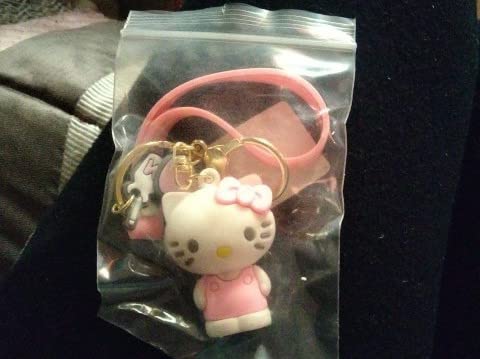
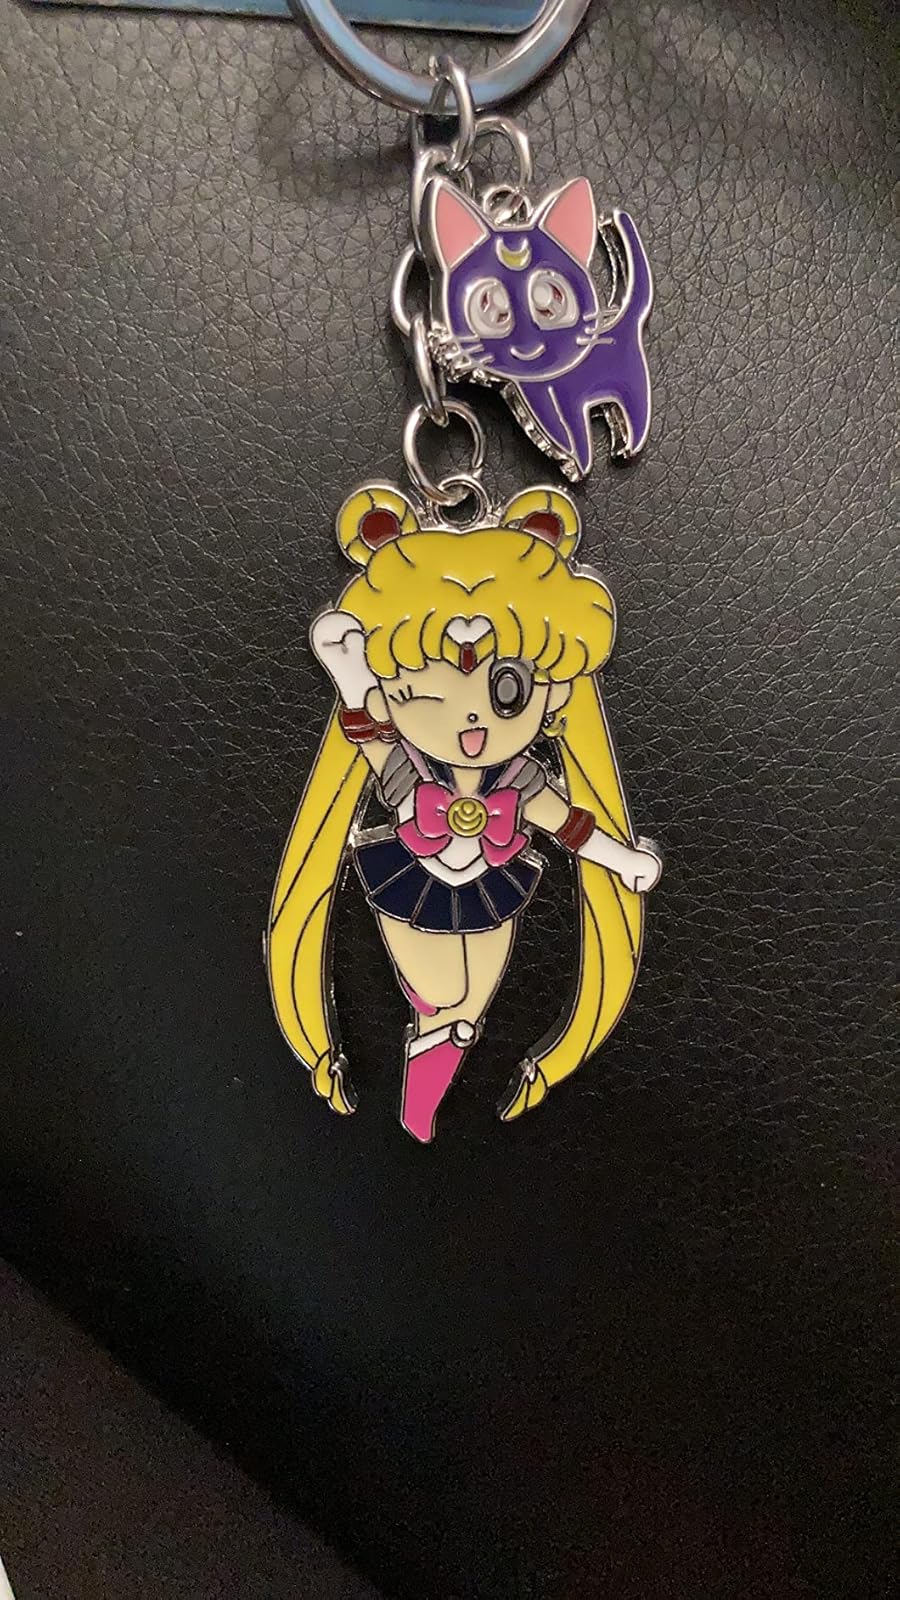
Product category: accessories_keychain
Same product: no